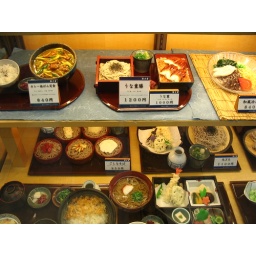
Gerechten van plastic of was in de etalage van een restaurant, inclusief de prijs die je betaalt voor de eetbare variant.